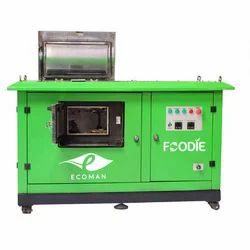
Label: Organic_Waste_Composting_Machine